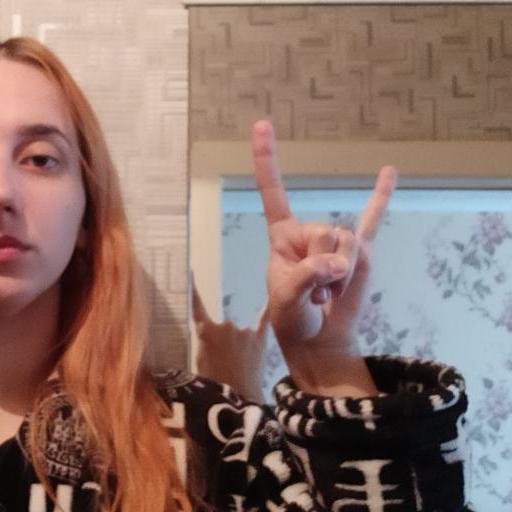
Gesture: rock